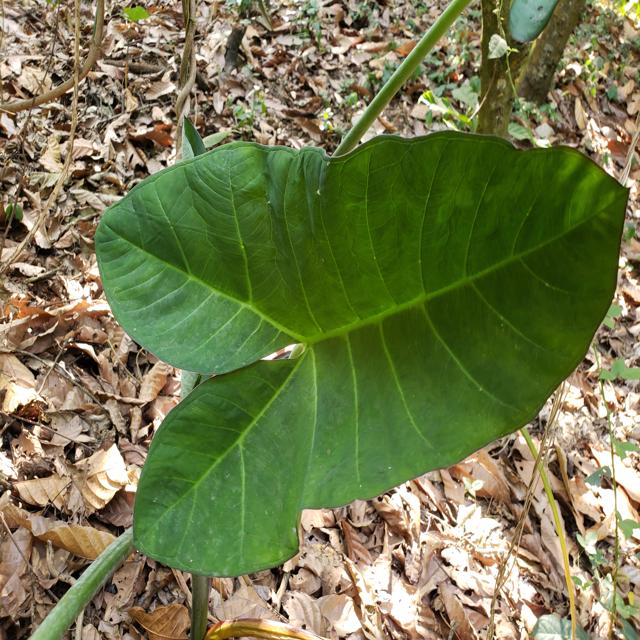
Label: Healthy